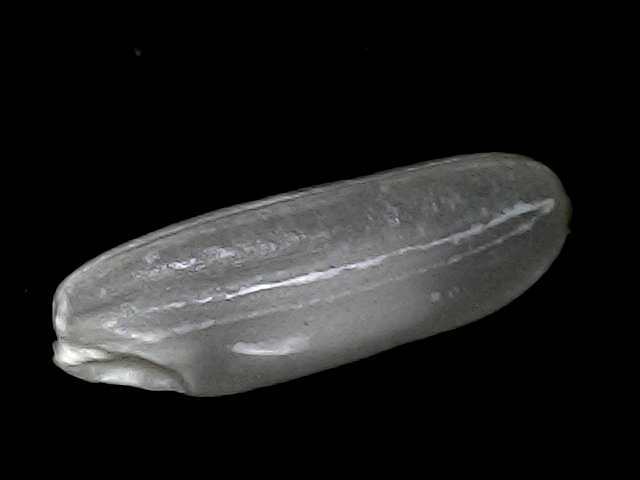
Rice variety: BD30